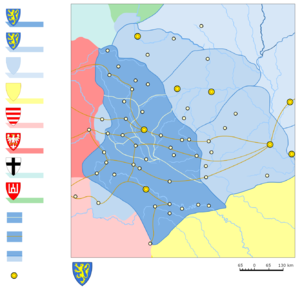
Fyrstendømmet Galicien-Volhynien
Fyrstendømmet Galicien-Volhynien eller Kongeriget Rutenien var et fyrstedømme i middelalderens Østeuropa i området Galicien og Volhynia i nutidens Ukraine, der blev dannet efter Prinsen af Volhynien Roman den Stores erobring af Galicien med hjælp fra Leszek den Hvide af Polen. Roman den Store forenede de to fyrstendømmer i Halych og Volhynien, en forening, der varede fra 1199 til 1349. Sammen med Vladimir-Suzdal og Novgorod betragtes Galicien-Volhynien som en af Kijevrigets vigtigste arvtagere.